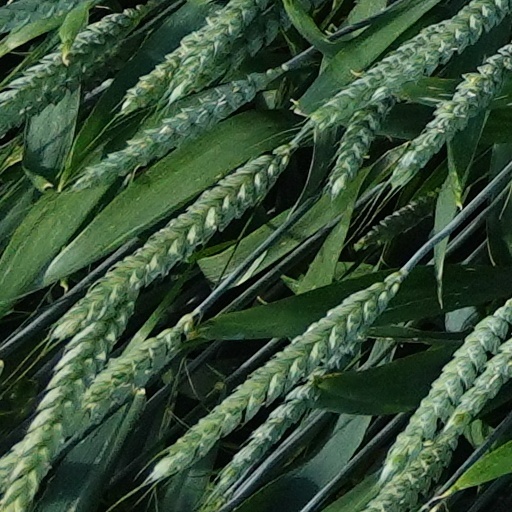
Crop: wheat